Atlantic Ocean

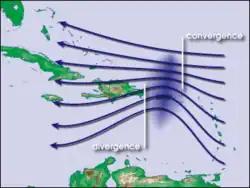
Map of Caribbean showing seven approximately parallel westward-pointing arrows that extend from east of the Virgin Islands to Cuba. The southern arrows bend northward just east of the Dominican Republic before straightening out again.

The climate is influenced by the temperatures of the surface waters and water currents as well as winds. Because of the ocean's great capacity to store and release heat, maritime climates are more moderate and have less extreme seasonal variations than inland climates. Precipitation can be approximated from coastal weather data and air temperature from water temperatures.